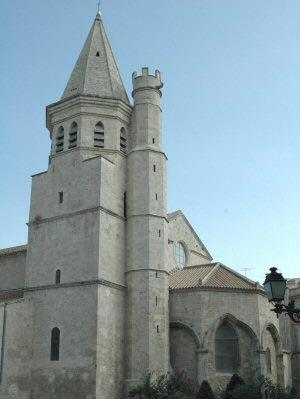
Béziers est une commune française située dans le département de l'Hérault en région Occitanie, traversée par l'Orb et entourée de vignobles et de la Méditerranée toute proche. Il pourrait s'agir de la plus ancienne ville de France, avant Marseille : de multiples fouilles archéologiques entreprises depuis les années 1980 ont révélé que Béziers fut construite par les Grecs au VIIe siècle av. J.-C.
L'église de la Madeleine est une église située à Béziers dans le département français de l'Hérault et la région Occitanie. Elle est classée monument historique depuis 1987.